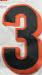
Number: 3